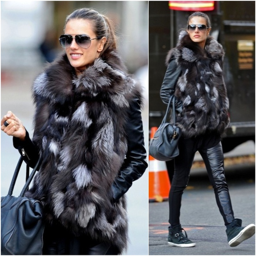
fashion model can pull this look off .